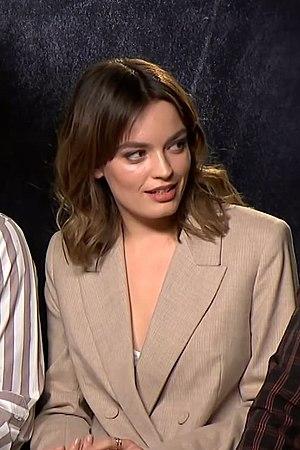
Emma Margaret Marie Tachard-Mackey, dite Emma Mackey, est une actrice franco-britannique, née le 4 janvier 1996 au Mans dans la Sarthe.